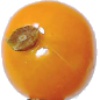
Label: physalis